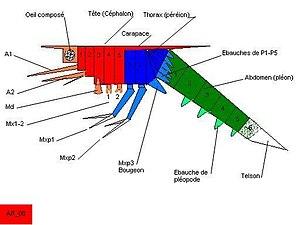
Larve zoé. Schéma d'organisation.
Les crustacés naissent généralement sous forme de larves dont la morphologie diffère fortement de celle des adultes. Si l'on excepte les crevettes pénéides qui ont une larve nauplius et certaines espèces, d’eau douce notamment, peu nombreuses, dont le développement est direct, les crustacés décapodes européens qui incubent leurs œufs naissent sous forme de larves zoé ou de larves qui peuvent se rattacher à ce type.